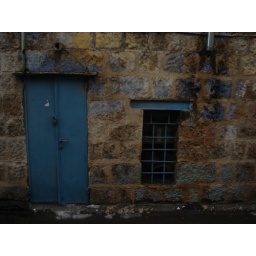
blue door & window grate in nachlaot